Prince-Bishopric of Lübeck

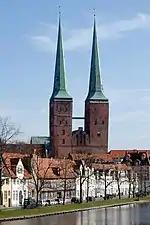
Lübeck Cathedral

The original diocese was founded about 970 by Emperor Otto I in the Billung March at Oldenburg in Holstein ("Aldinborg" or "Starigard"), the former capital of the pagan Wagri tribe. Oldenburg was then a suffragan diocese of the Archbishopric of Bremen, meant to missionize the Obotrites. However, in the course of the 983 Slavic uprising ("see Lutici"), the Wagri shook off Imperial supremacy and in 1038, the bishops were barred from entering their diocese. In 1052, the dioceses of Ratzeburg and Schwerin were split off from Oldenburg and no bishop was appointed after 1066.